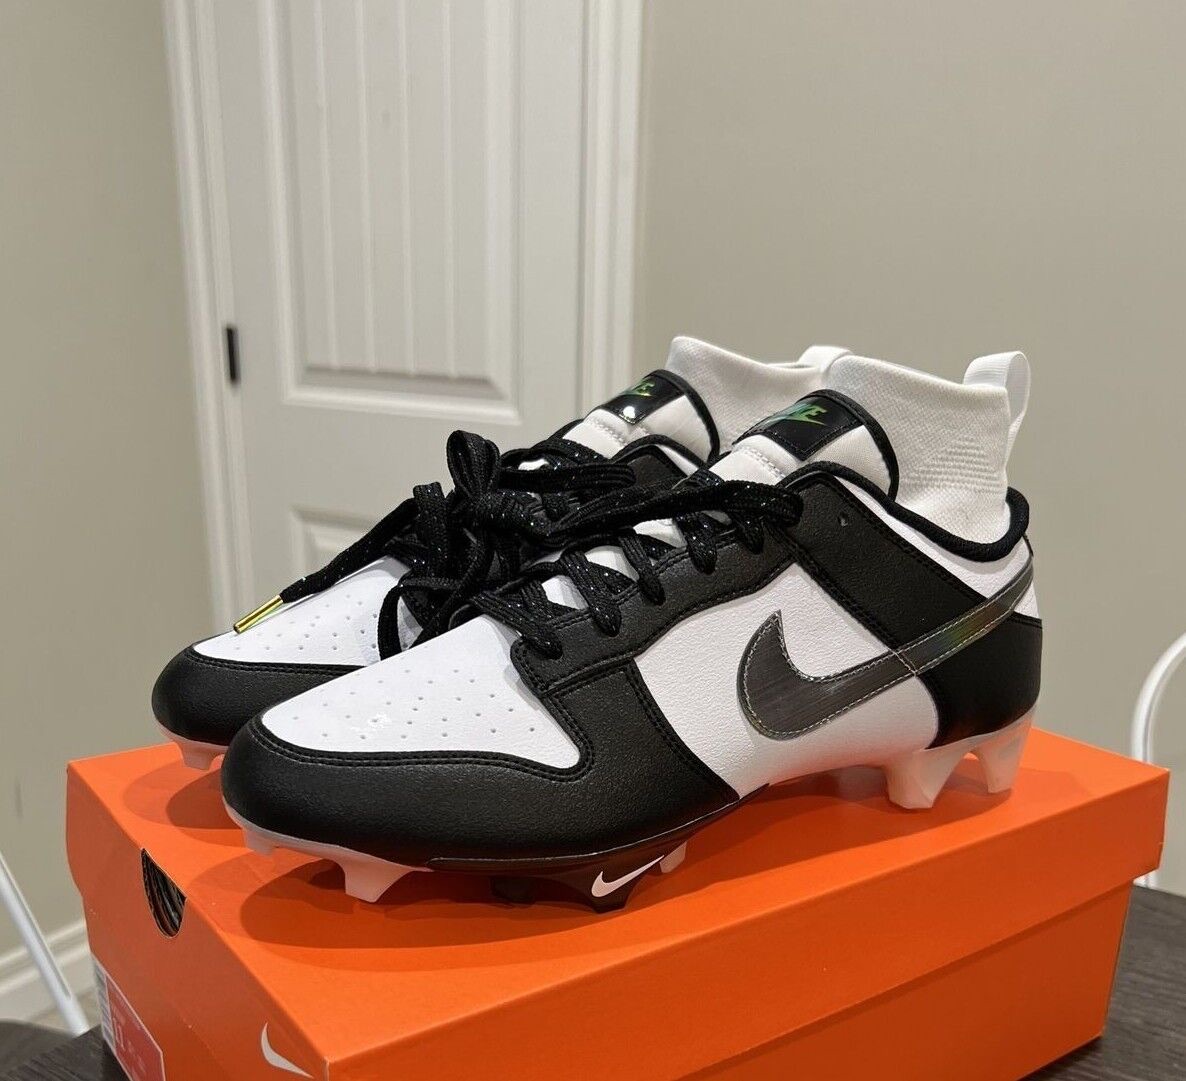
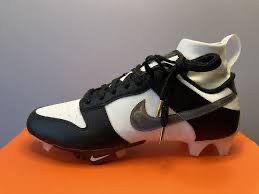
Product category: misc
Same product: yes